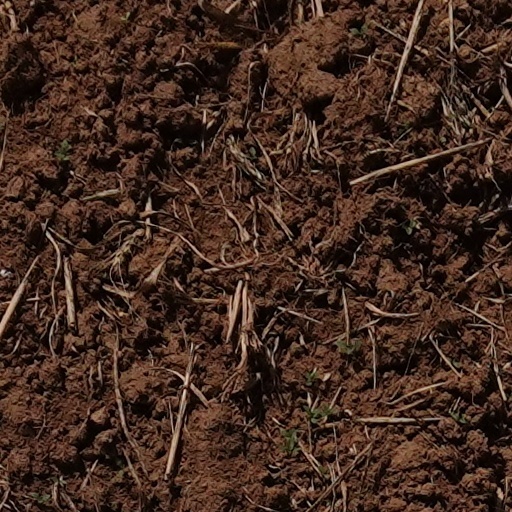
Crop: wheat